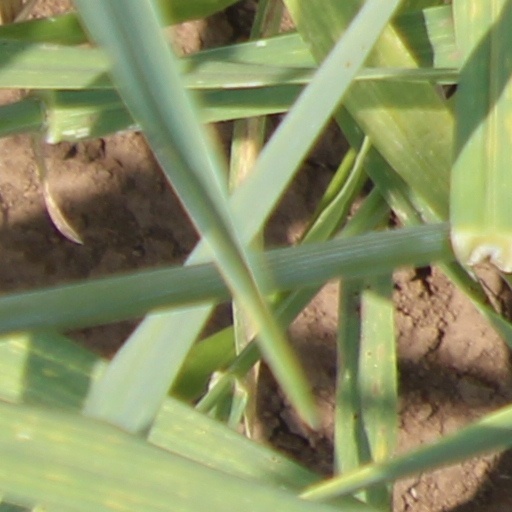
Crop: wheat